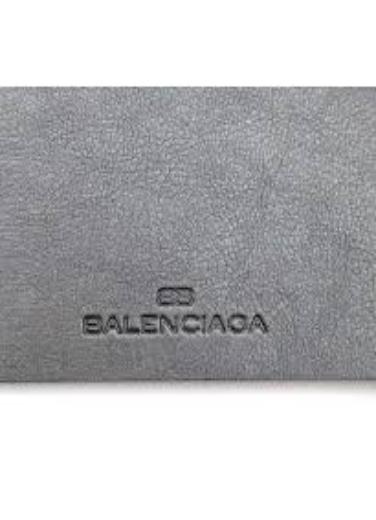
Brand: Balenciaga
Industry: Clothes